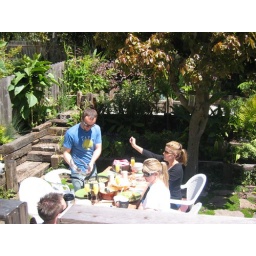
brunch at my boys crib in SF, thats Matt in the blue